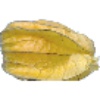
Label: Physalis with Husk 1